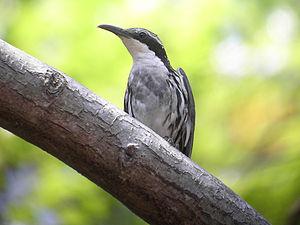
Les sittelles forment le genre d'oiseaux Sitta, unique représentant de la famille des Sittidae qui compte 28 espèces selon la classification du Congrès ornithologique international. Ces passereaux sont caractérisés par une grosse tête, une queue courte, des pattes et un bec forts. Les sittelles signalent leur territoire à l'aide de cris sonores et de chants simples. La plupart des espèces du genre ont un trait oculaire noir et des parties supérieures grises ou bleutées contrastant avec des parties inférieures claires, mais certaines espèces d'Asie du Sud-Est, comme la Sittelle bleue ou la Sittelle superbe, ont des plumages plus complexes et colorés.
Le Rhabdornis à tête striée est une espèce d'oiseaux de la famille des Sturnidae.